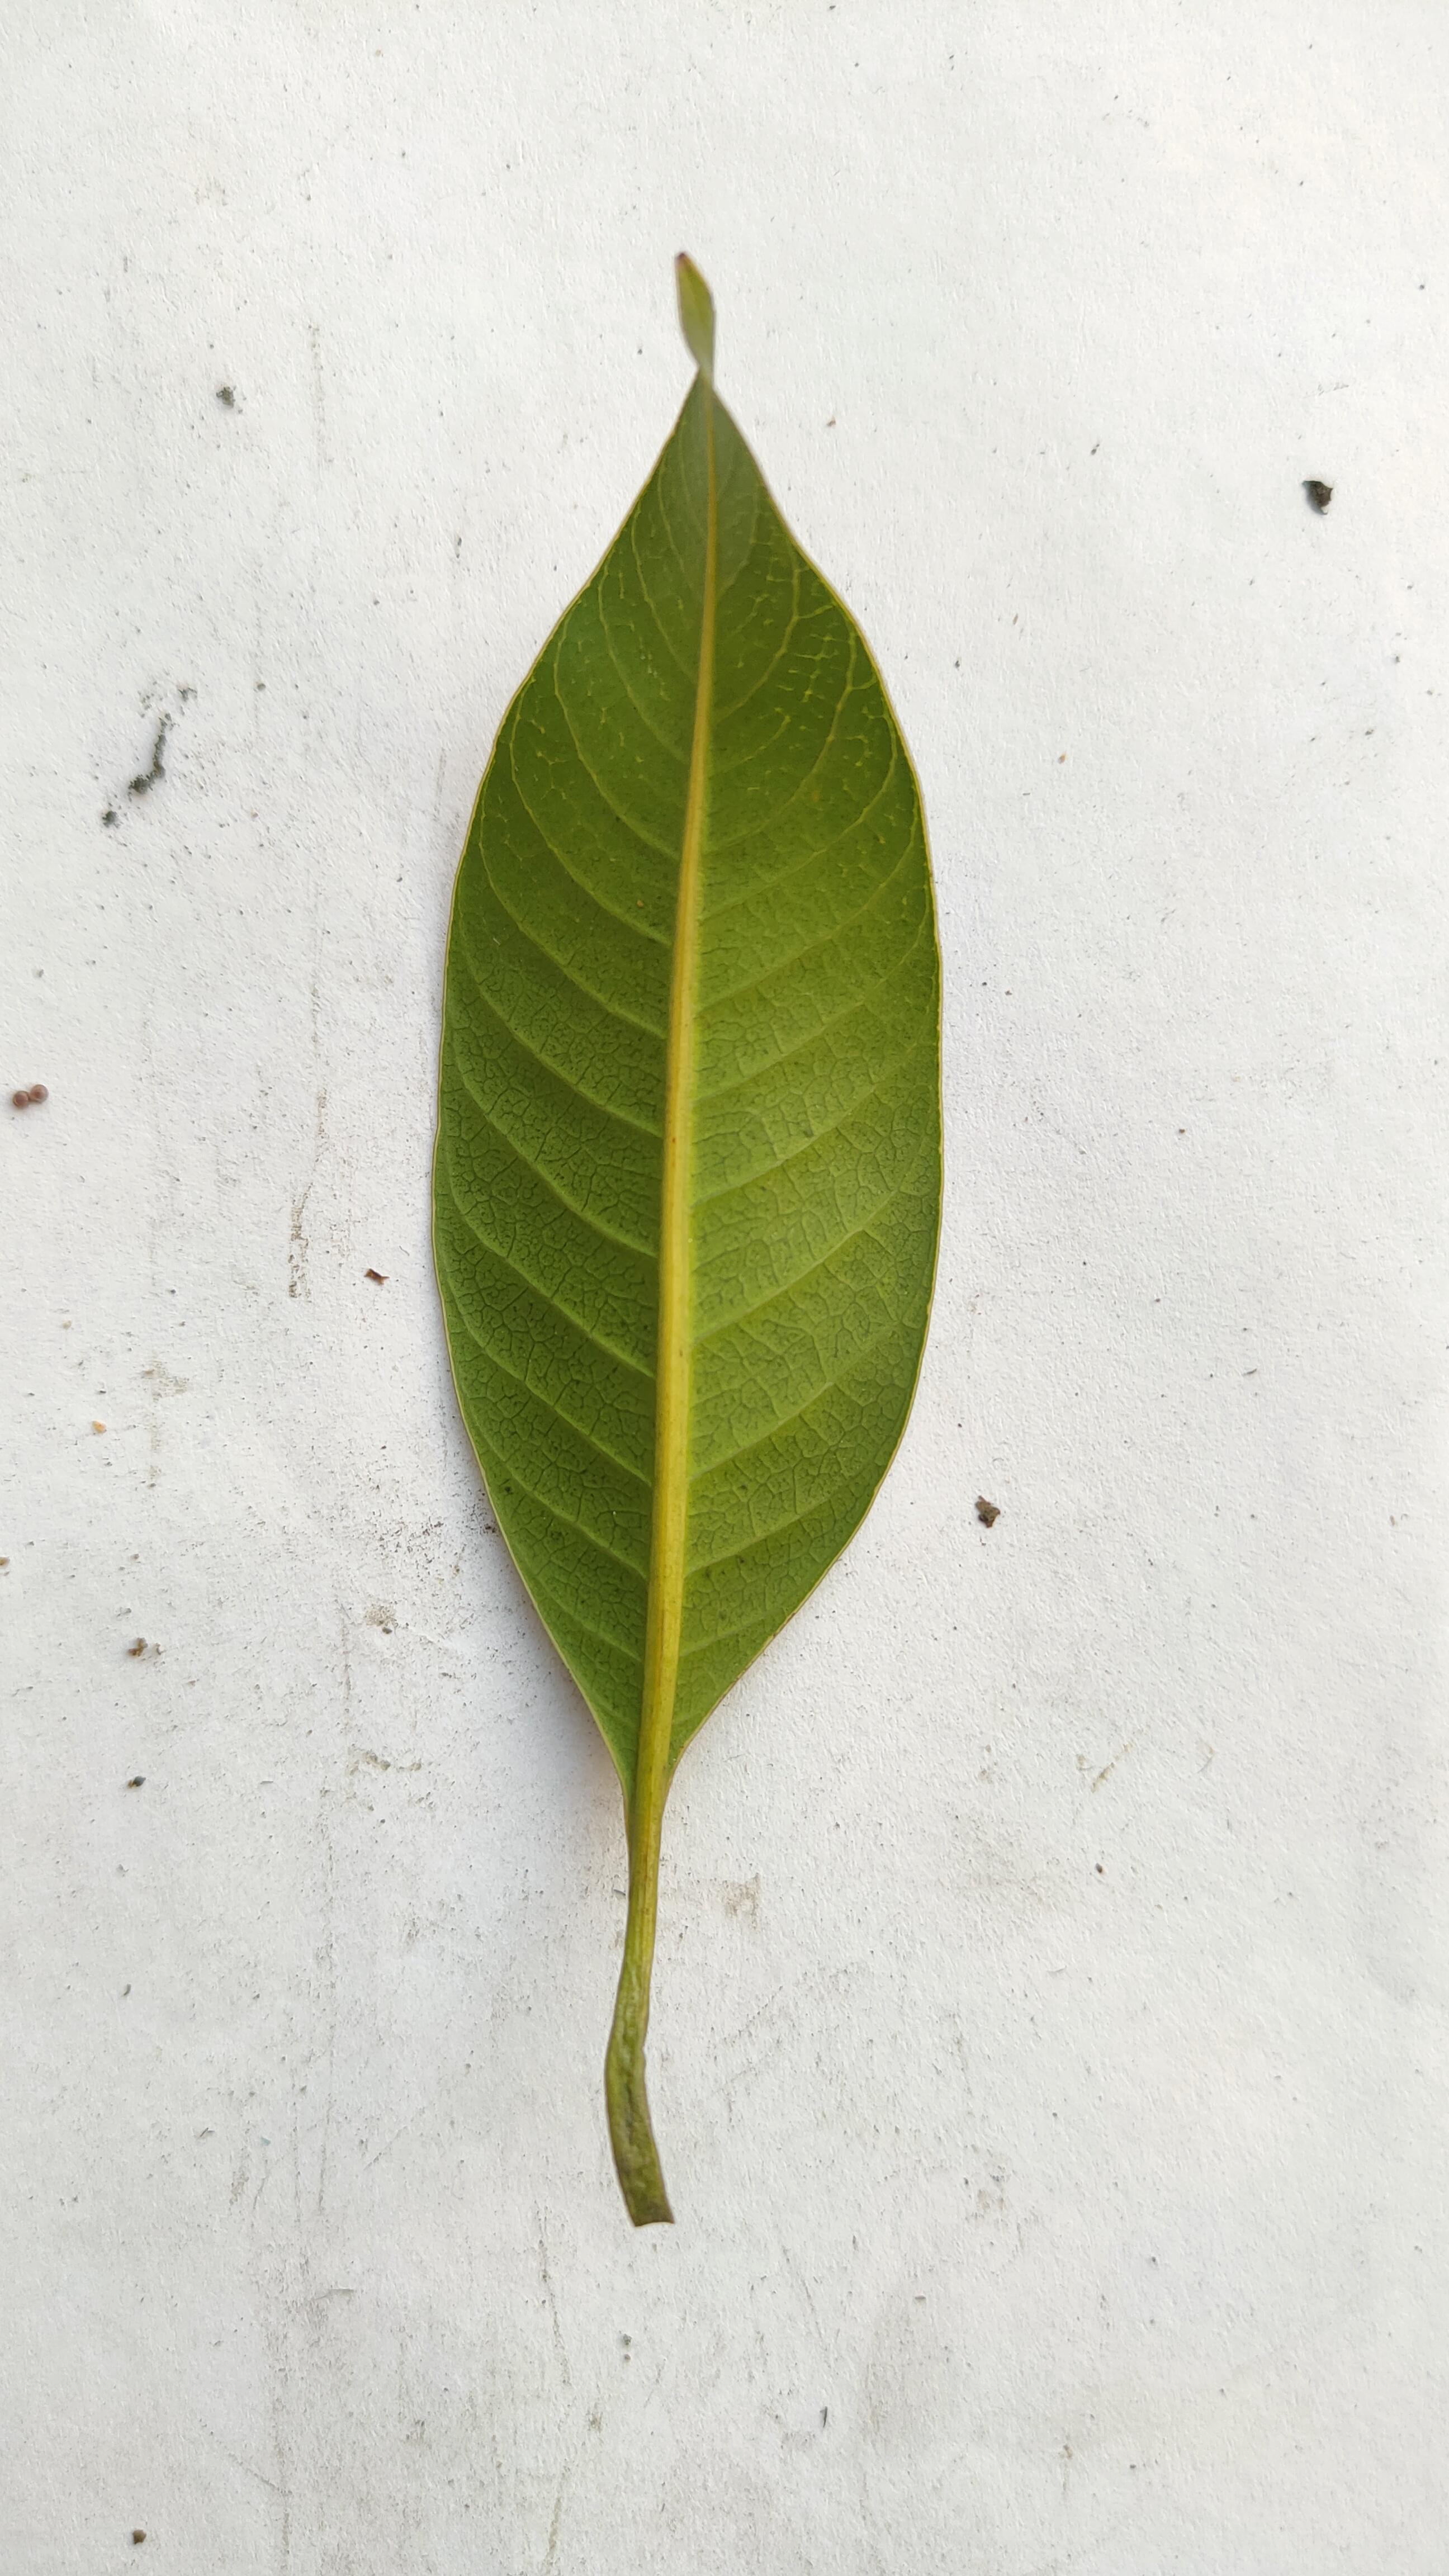
Leaf variety: Mango